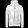
Label: Coat